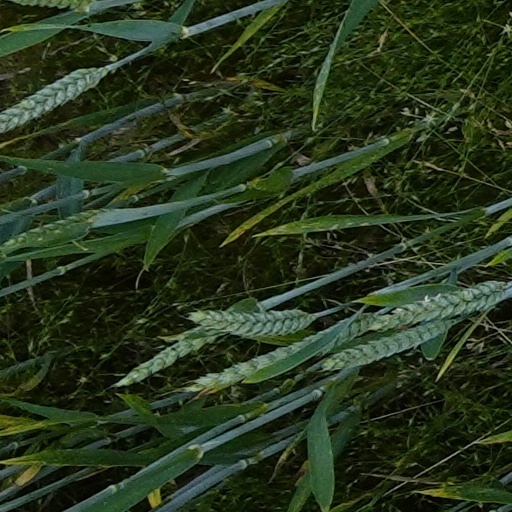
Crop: wheat